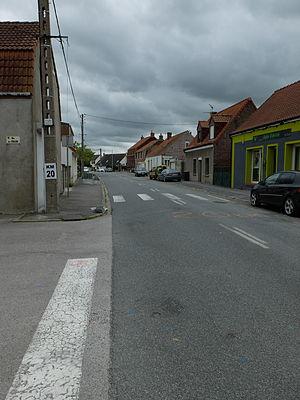
Vue de la route de Bourbourg d'Holque.
Holque est une commune française, située dans le département du Nord en région Hauts-de-France.